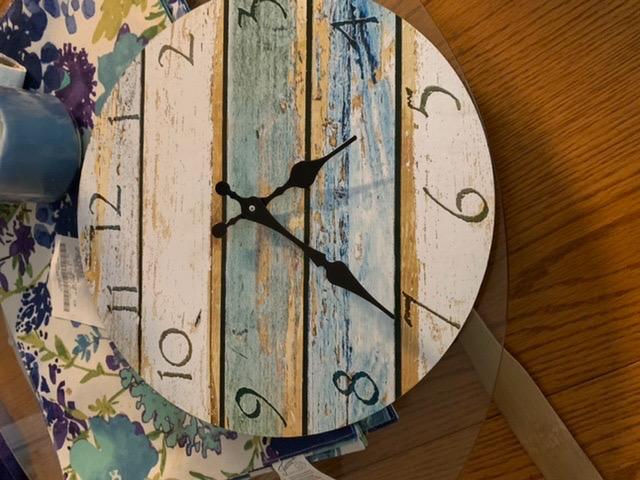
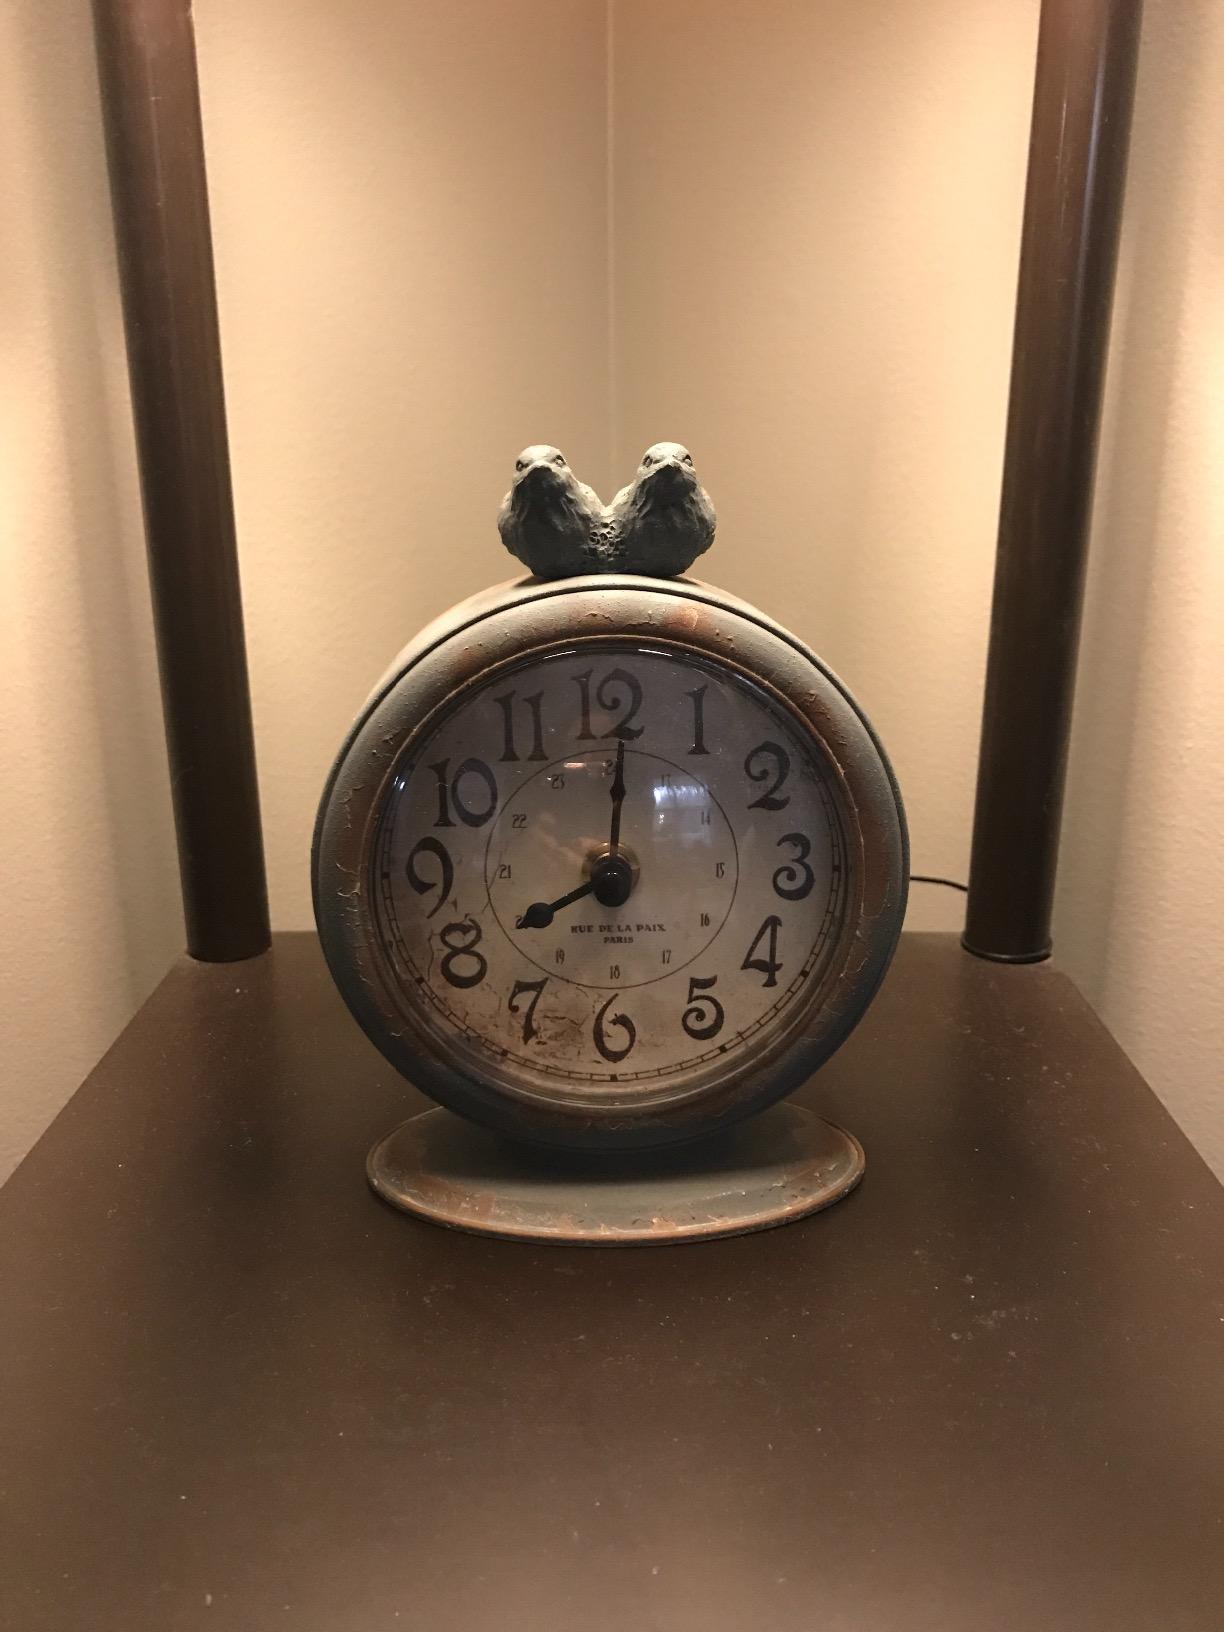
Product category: clock
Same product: no